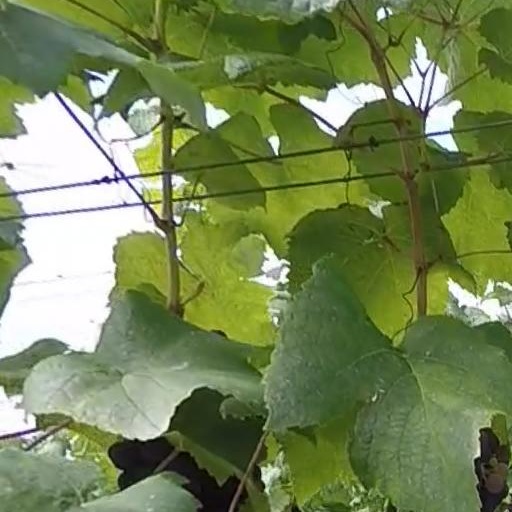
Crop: grape